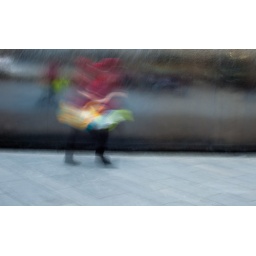
and the girl in the summer dress walked on through the winter city ...